Ed Benguiat

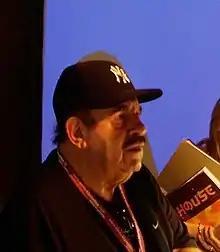
Benguiat in 2008

Ephram Edward Benguiat (October 27, 1927October 15, 2020) was an American type designer and lettering artist. He designed over 600 typefaces, including Tiffany, Bookman, Panache, Souvenir, Edwardian Script, and the eponymous Benguiat and Benguiat Gothic.